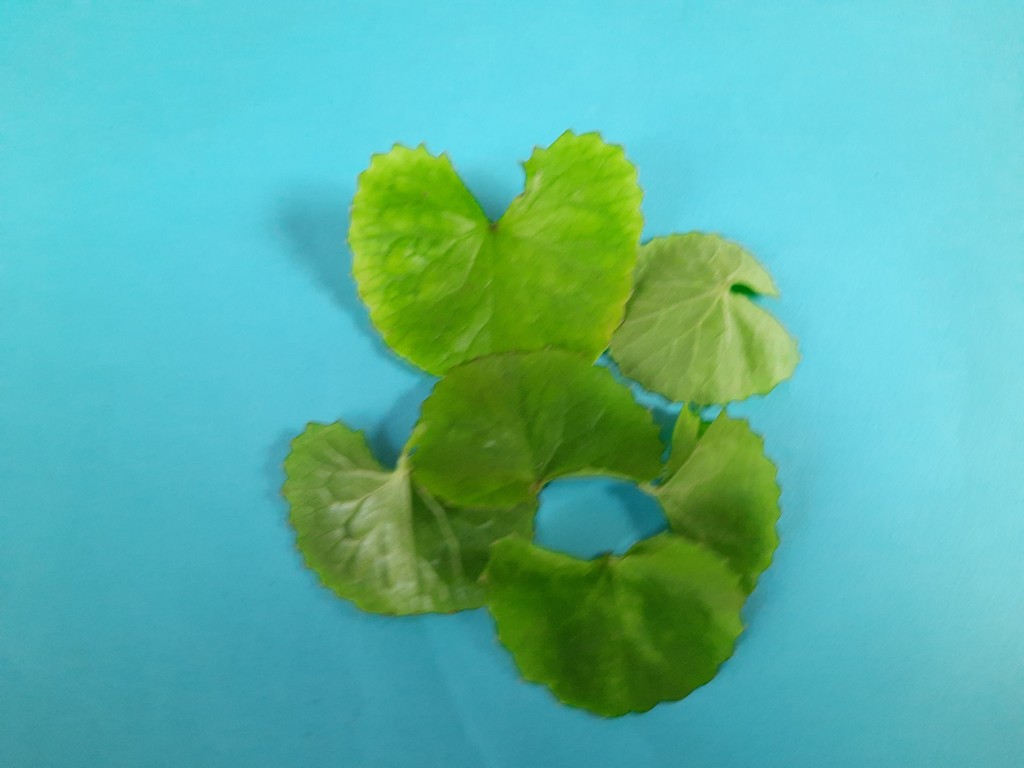
Label: Healthy